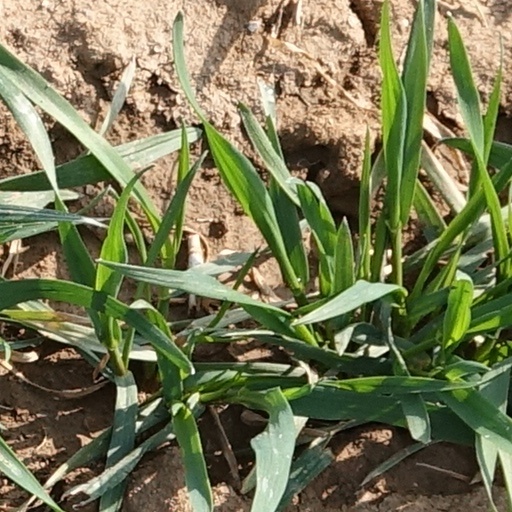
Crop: wheat